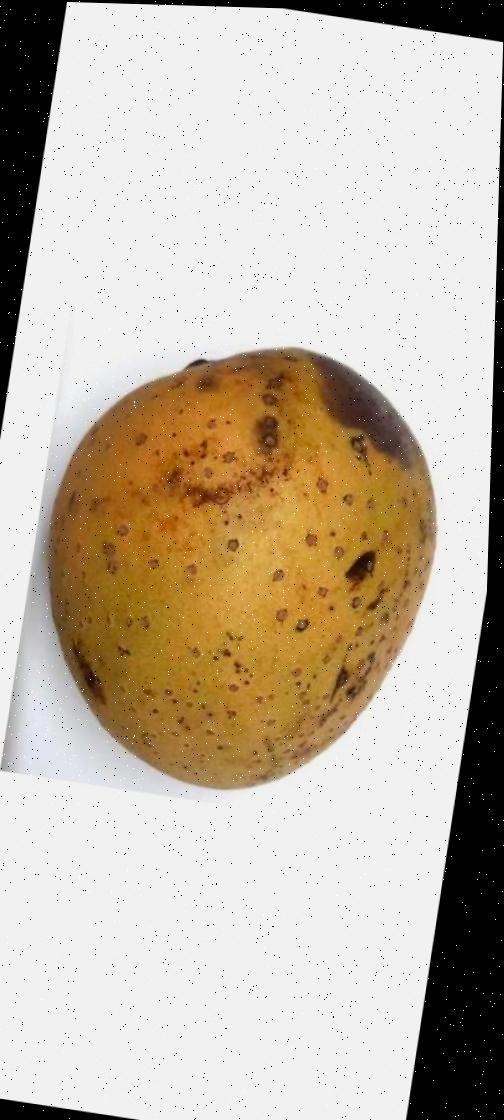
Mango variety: Gourmoti